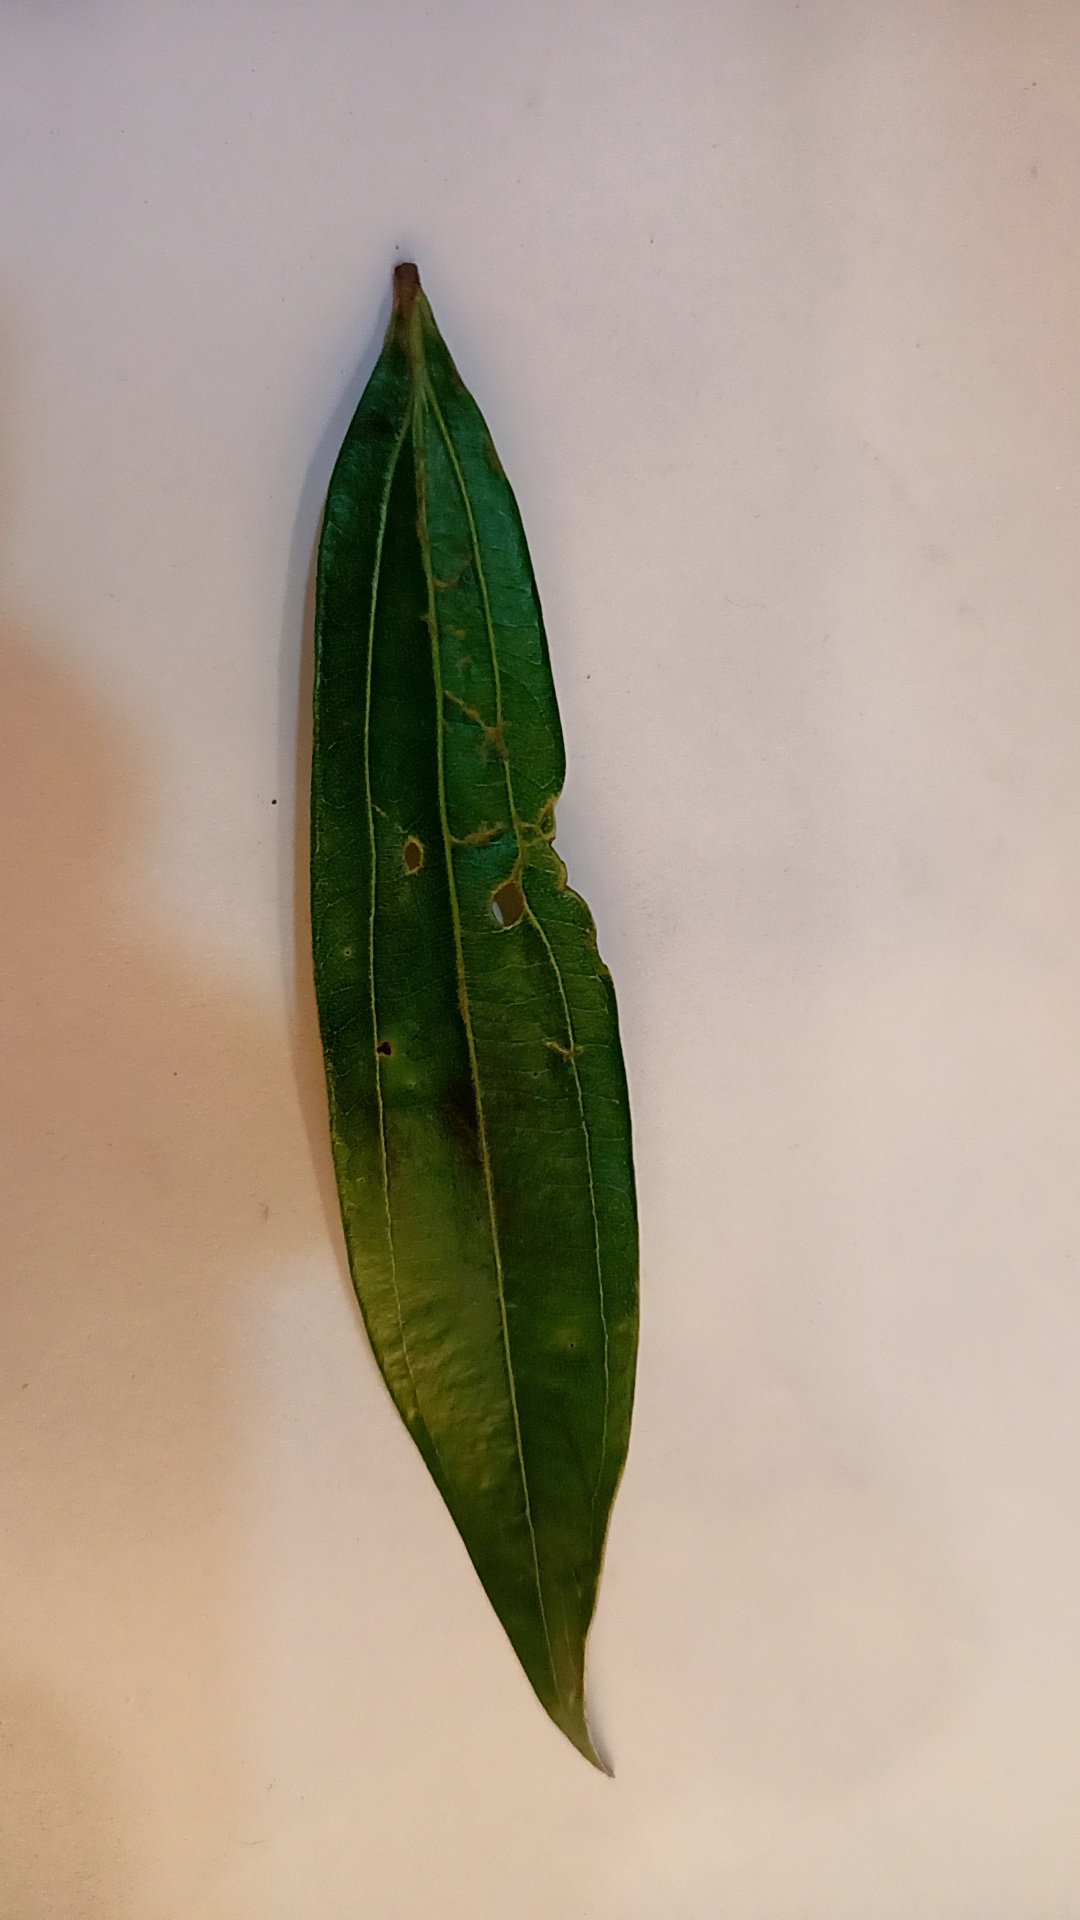
Label: Disease